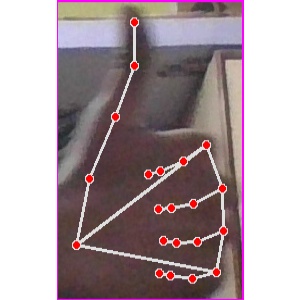
अक्षर: थ